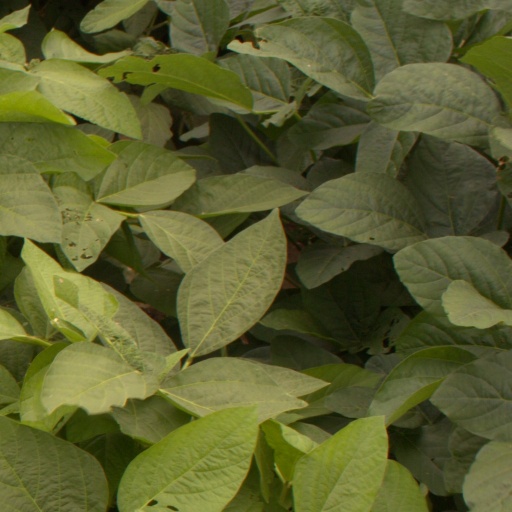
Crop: soybean